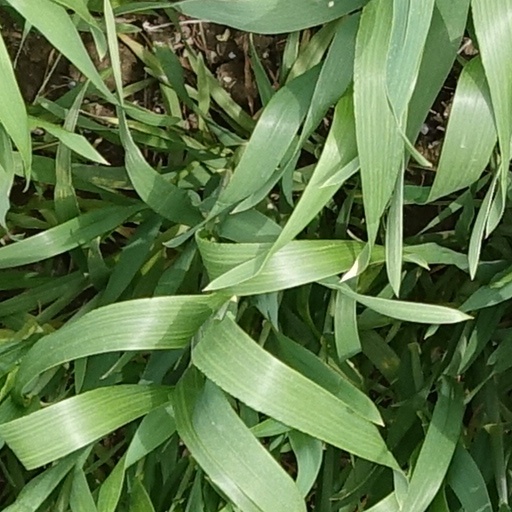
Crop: wheat